The Shangri-Las

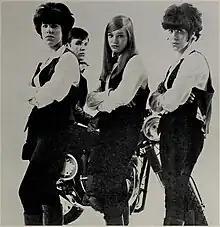
The Shangri-Las on the cover of "Cash Box", February 13, 1965

The Shangri-Las appeared as a quartet to promote "Remember", starting with their stint on the 1964 Labor Day Murray the K show. In October 1964, Betty Weiss dropped out temporarily, leaving the group as a trio. She is still featured on the recording for "Leader of the Pack", which was recorded prior to the release of "Remember". The trio that remained went on to tour the US and also appeared on many TV shows, including "Hullabaloo", "Shindig!", "Hollywood a Go Go", and "The Lloyd Thaxton Show". During October 1964, Mary and the Gansers did a short TV and Radio tour of the UK (their only UK appearances). Betty then rejoined the group in mid-1965 (her first return appearance with the Shangri-las was listed as a June 1965 "Go Go" episode hosted by Cousin Brucie in New York City), and the group appeared as a quartet once again until the start of 1966, when they permanently became a trio (Mary Ann and Marge left at different times, replacing each other until the demise of the group).